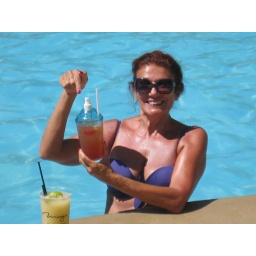
Momma's cup had a water spritzer in the center so you could cool yourself off whilst imbibing!